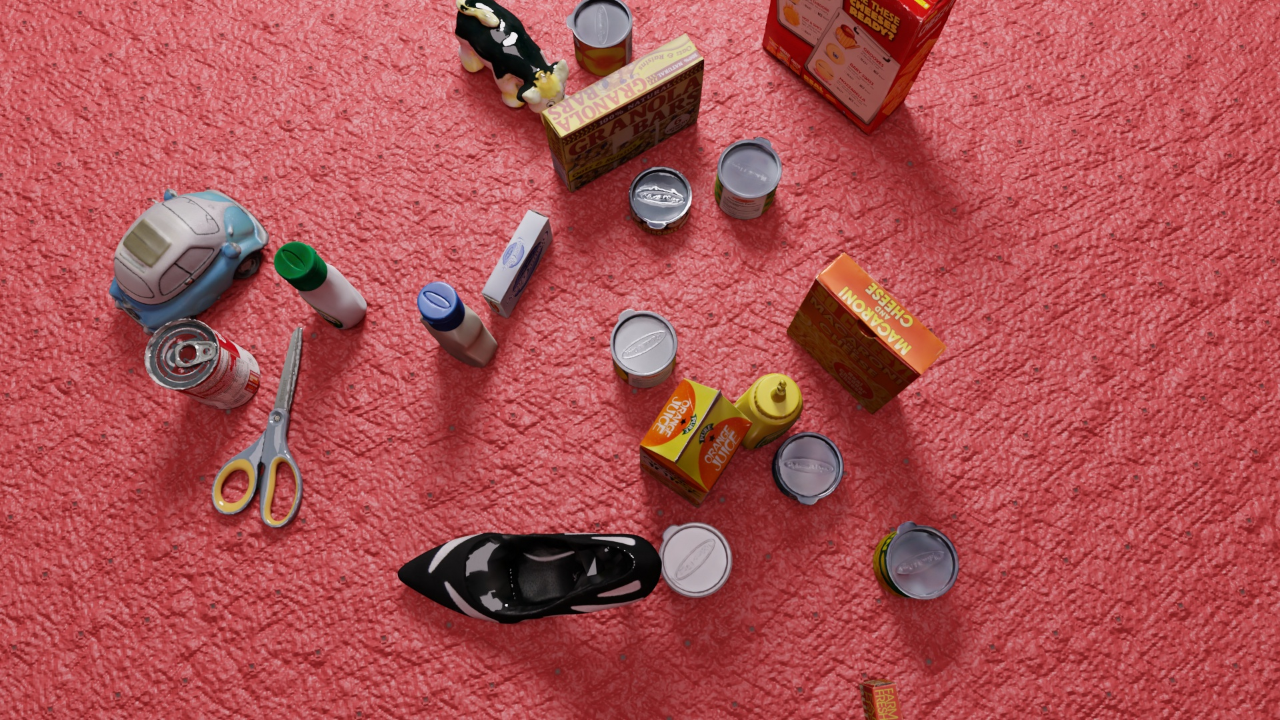
Question:
What are the five normalized (x, y) points between 0 and 1 in the image that outline the grasp plane for the carton of orange juice? Your answer should be as Grasp center: [], Left finger base: [], Right finger base: [], Left finger tip: [], Right finger tip: [].
Answer: Grasp center: [0.467969, 0.666667], Left finger base: [0.488281, 0.593056], Right finger base: [0.446094, 0.741667], Left finger tip: [0.525, 0.625], Right finger tip: [0.484375, 0.775]